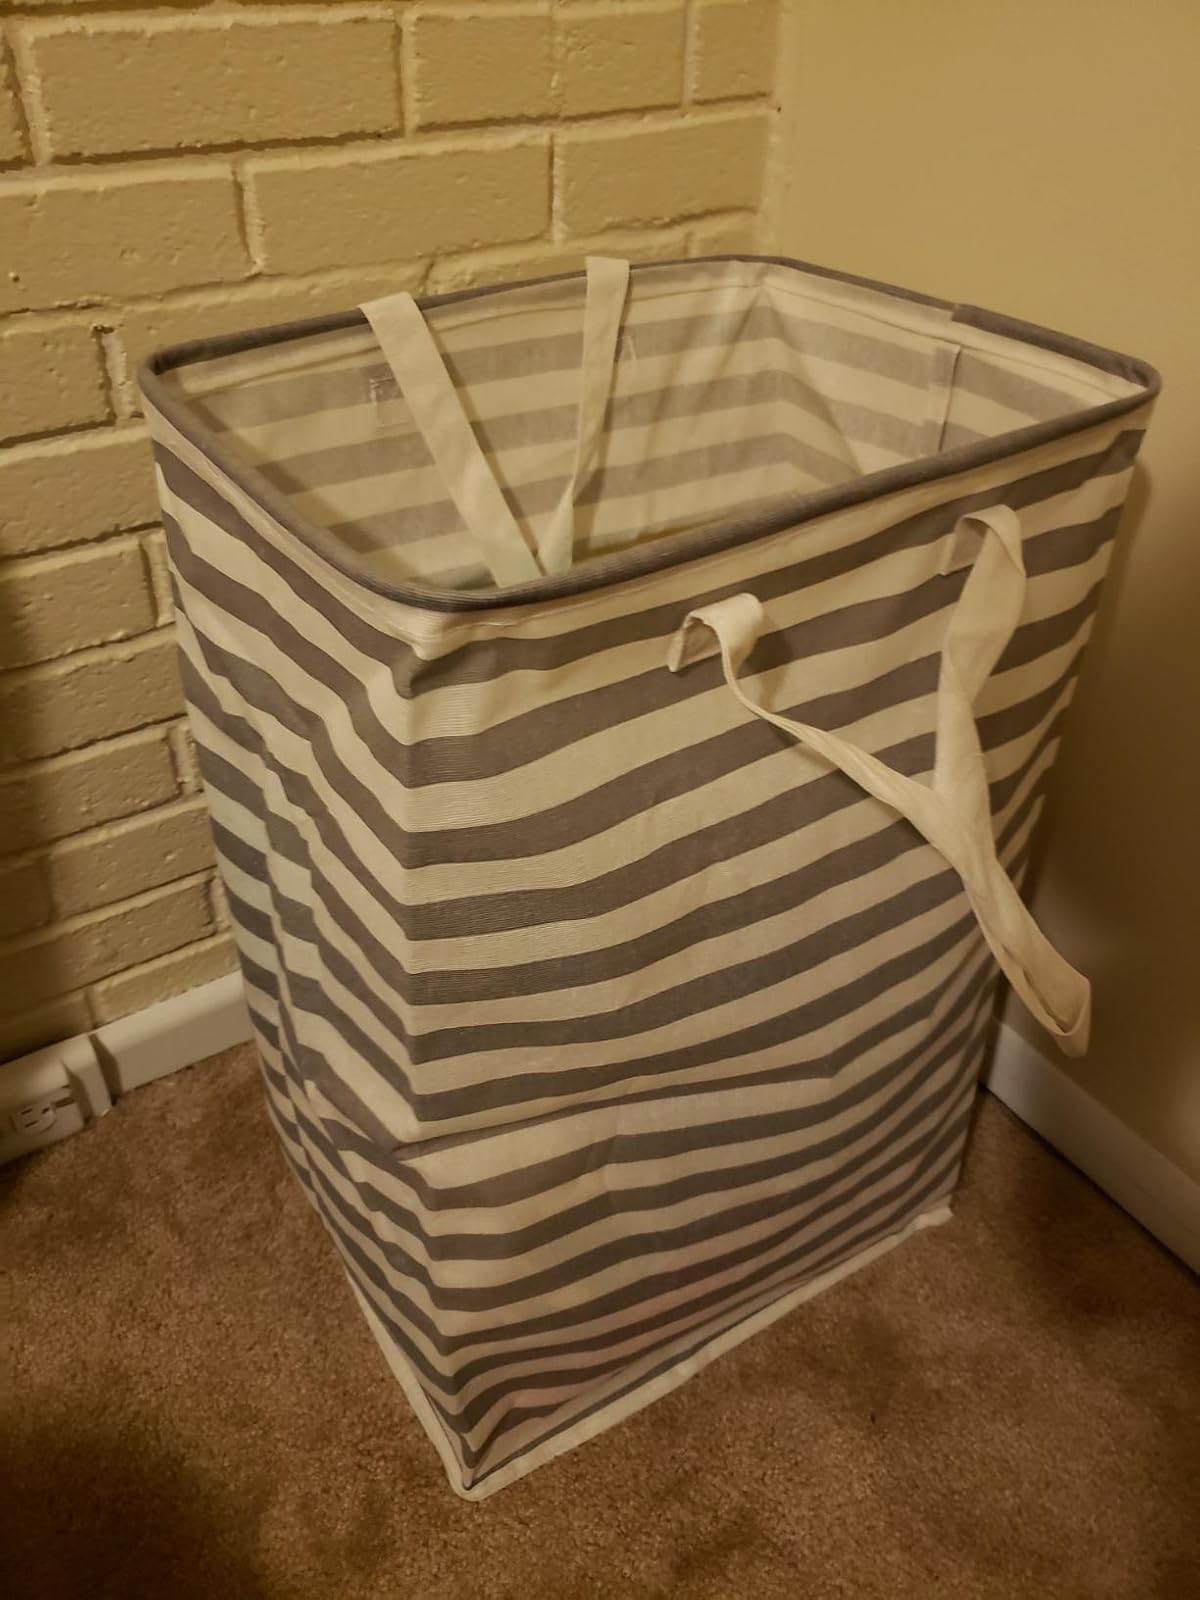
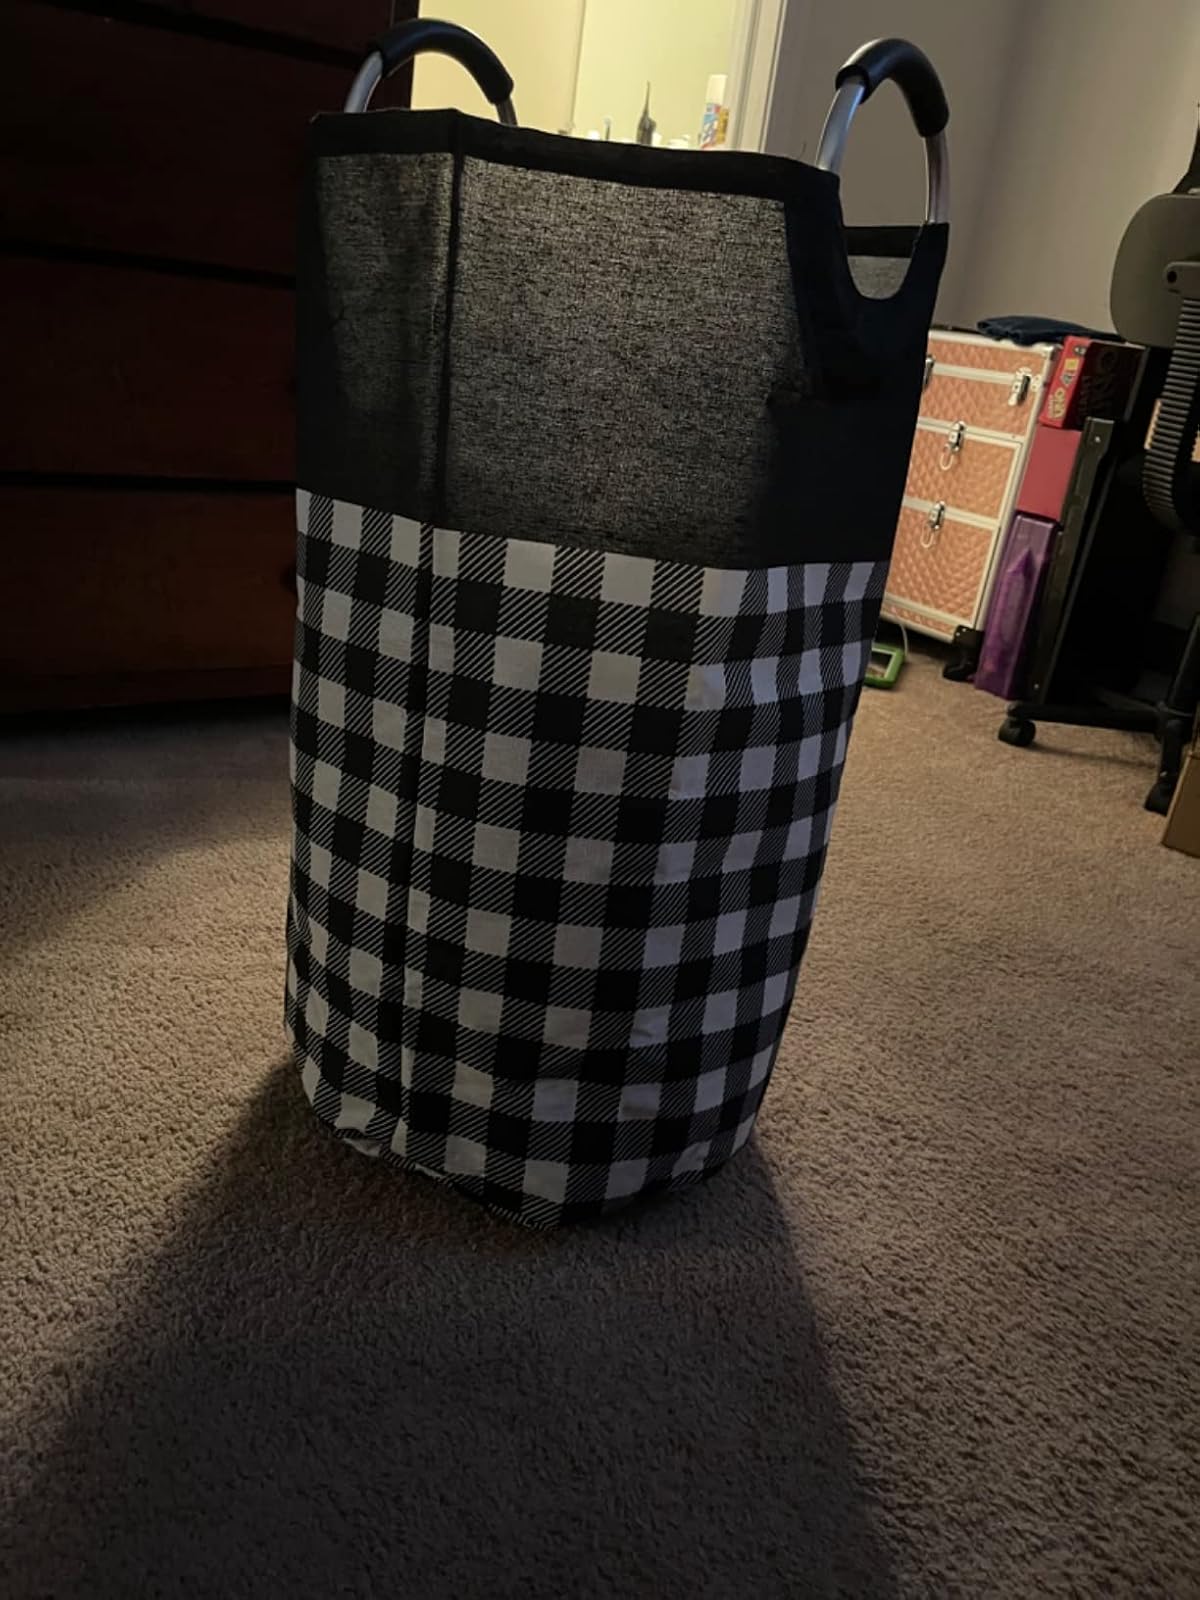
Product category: items_hamper
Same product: no